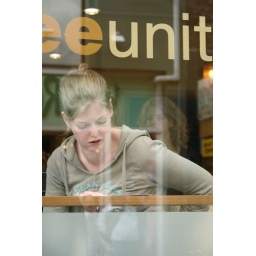
Groningen - Coffee girl in the window